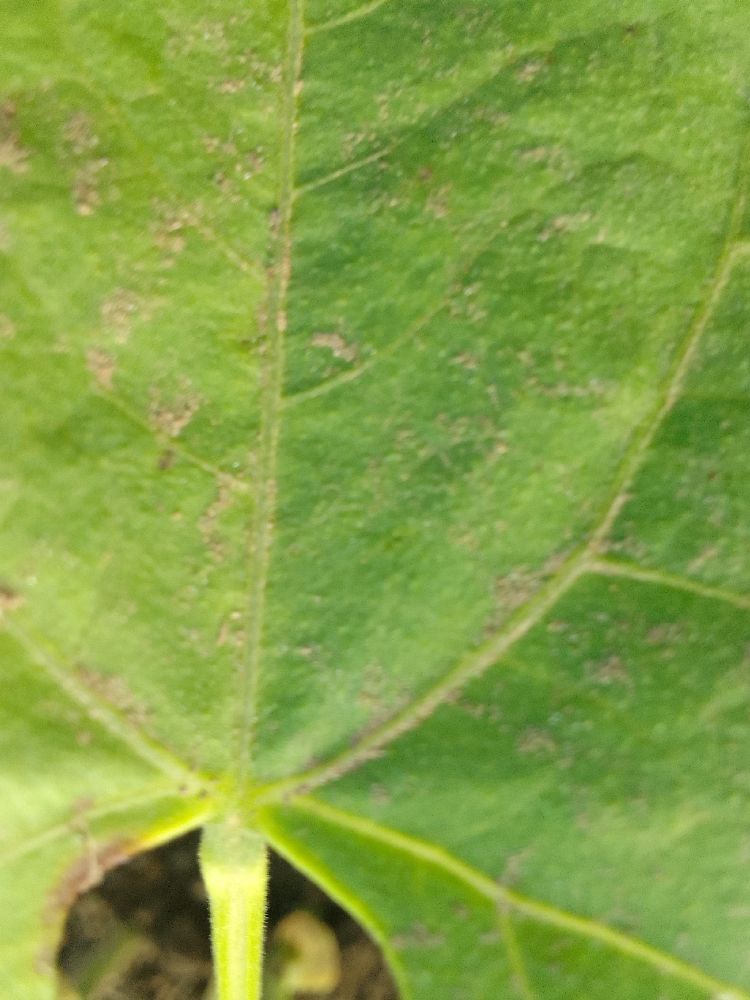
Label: healthy